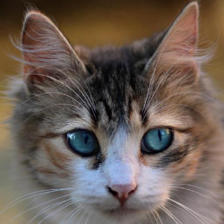
Label: animals